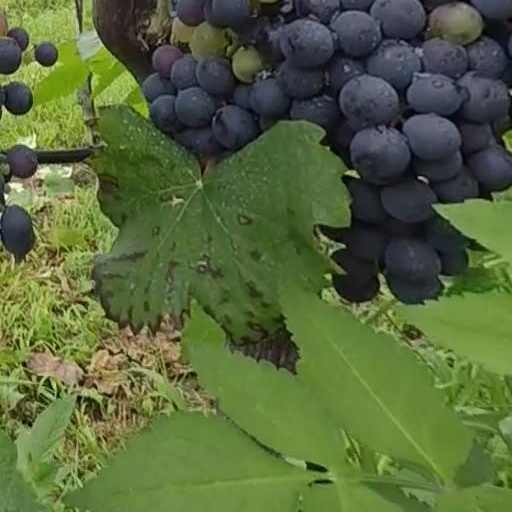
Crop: grape